Canada–United Kingdom relations

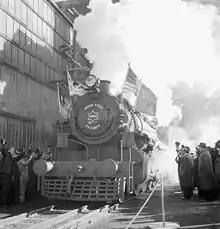
The first of 145 X-Dominion 2-8-2 locomotives built at the Montreal Locomotive Works, for shipment to India.

In the Boer War, 1899–1902, Anglophone Canadians volunteered to fight for the empire in large numbers despite the lukewarm support of the Canadian government of Wilfrid Laurier, the Liberal prime minister. However, in 1903 when Britain sided with the United States during the Alaska boundary dispute, Canadians were shocked and outraged at London's betrayal.